British Overseas Airways Corporation

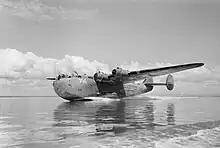
A BOAC Boeing 314 Clipper lands on Lagos Lagoon, 1943

BOAC inherited Imperial Airways' flying boat services to British colonies in Africa and Asia, but with the wartime loss of the route over Italy and France to Cairo these were replaced by the expatriate 'Horseshoe Route', with Cairo as a hub, and Sydney and Durban as end destinations. Linking Britain to the Horseshoe Route taxed the resources of BOAC. Although Spain denied access, Portugal welcomed BOAC's civilian aircraft at Lisbon. However, the Mediterranean route from Lisbon or Gibraltar to Egypt via Malta risked enemy attack, so the long West Africa route had to be employed (over-water via Lisbon, Bathurst, Freetown, Lagos), then by landplane to Khartoum on the Horseshoe Route. The Empire routes had contained landplane sectors, but the Armstrong Whitworth Ensign and de Havilland Albatross ordered to replace the Handley Page HP.42 'Heracles' biplanes had proved disappointing, leaving the Short Empire flying boats as the backbone of the wartime fleet. (Only a handful of these had long range tanks but many were eventually upgraded with larger tankage and operated at overload weights.)